Ivan Reitman

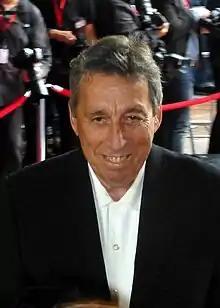
Reitman in 2013

Reitman's first commercial film ventures were as producer of two films for director David Cronenberg, "Shivers" (1975) and "Rabid" (1977). His big break came when he produced "National Lampoon's Animal House" in 1978 and directed "Meatballs" in 1979. From there, he directed and produced a number of comedies including "Stripes" (1981), "Ghostbusters" (1984), "Legal Eagles" (1986), "Twins" (1988), "Ghostbusters II" (1989), "Kindergarten Cop" (1990), "Dave" (1993), "Junior" (1994), "Six Days, Seven Nights" (1998), "Evolution" (2001), "My Super Ex-Girlfriend" (2006), and "No Strings Attached" (2011).